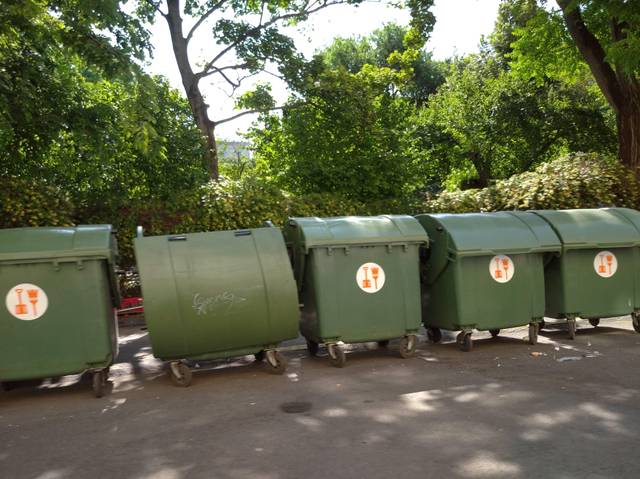
Region: Hungary
Coordinates: 47.51, 19.05